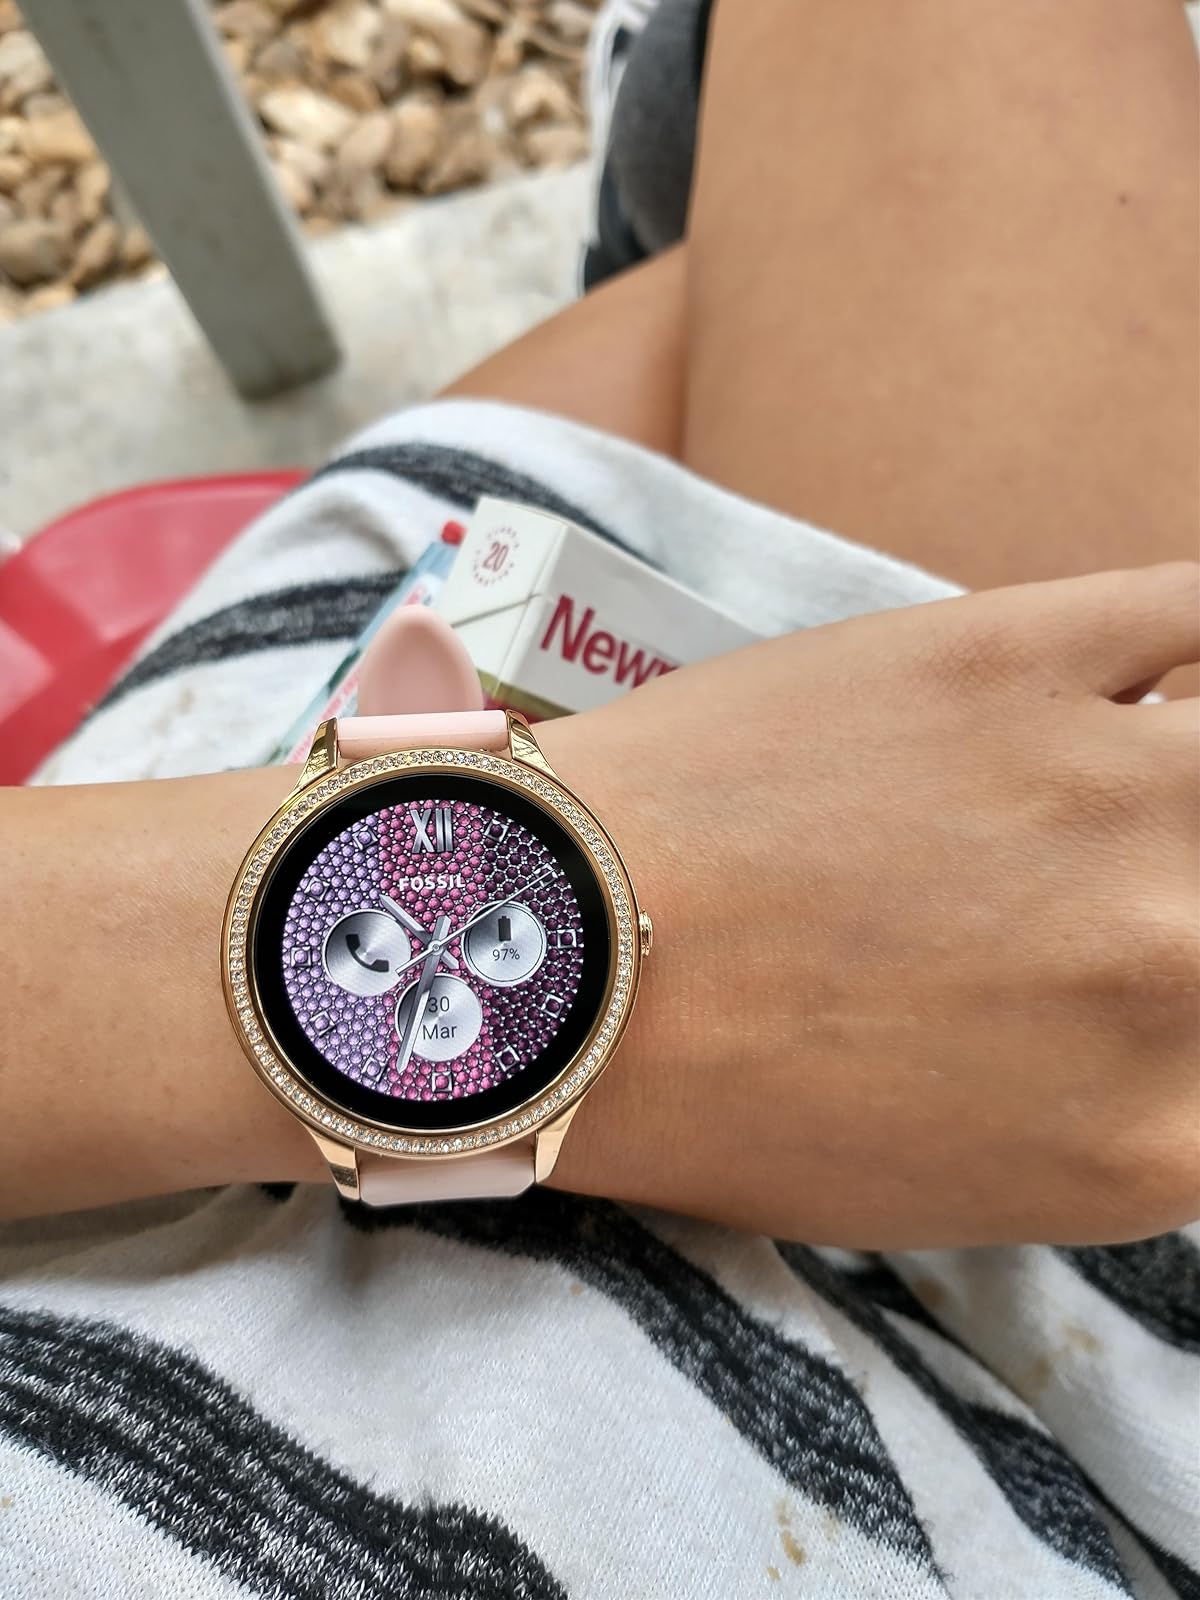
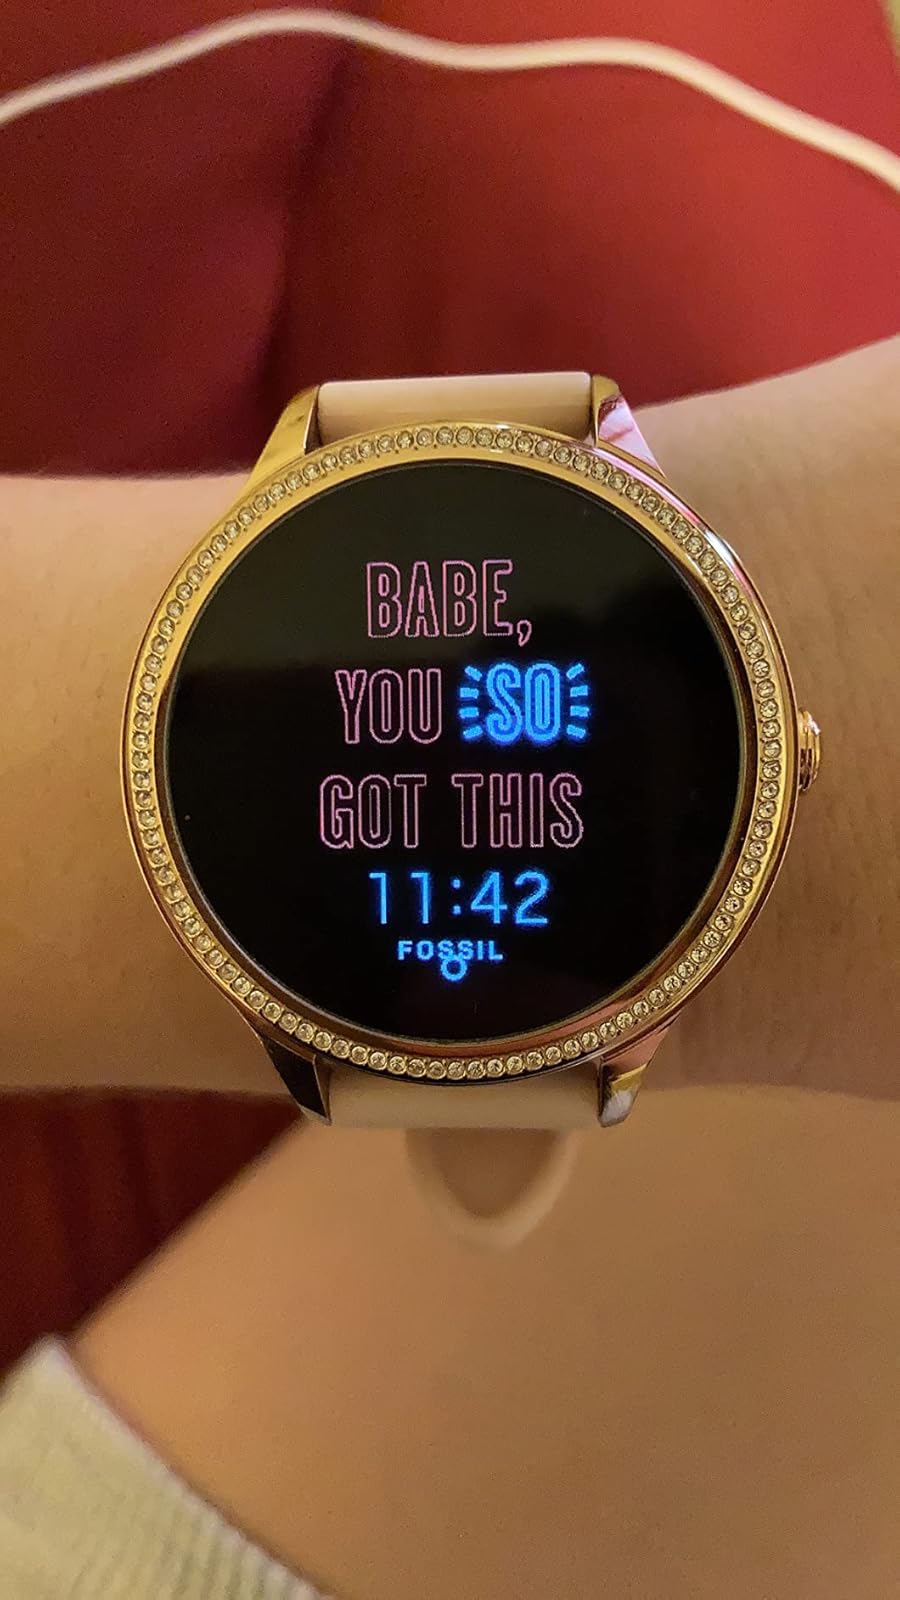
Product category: smartwatch
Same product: yes